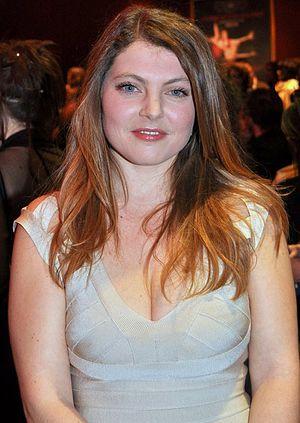
Sophie Guillemin à la cérémonie des Étoiles d'or du cinéma français
Le Festival du film britannique de Dinard 2001 s'est déroulé du 4 au 7 octobre 2001. C'est la 12ᵉ édition du Festival du film britannique de Dinard.